Kenneth L. Clarkson

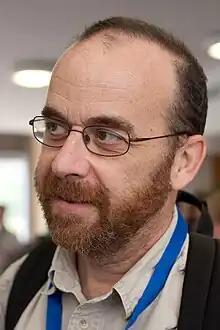
Ken Clarkson at SoCG 2011

Kenneth Lee Clarkson is an American computer scientist known for his research in computational geometry. He is a researcher at the IBM Almaden Research Center, and co-editor-in-chief of "Discrete and Computational Geometry" and of the "Journal of Computational Geometry".